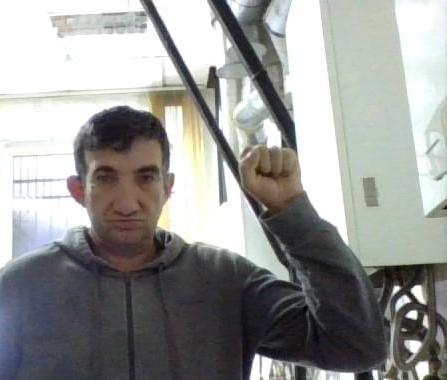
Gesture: fist